Hurricane Debby (1982)

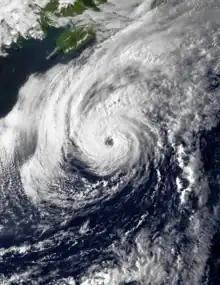
Debby at peak intensity south of Nova Scotia on September 18, 1982

Hurricane Debby was the strongest tropical cyclone of the 1982 Atlantic hurricane season, with sustained winds reaching . The fourth named storm, second hurricane, and the only major hurricane of the season, Debby developed near the north coast of Hispaniola from a westward moving tropical wave on September 13. Forming as a tropical depression, it headed northwestward and strengthened into Tropical Storm Debby the following day. Thereafter, Debby rapidly intensified into a hurricane early on September 15. The hurricane then curved northeastward and grazed Bermuda as a Category 2 hurricane on September 16. It continued to strengthen, and by September 18, Debby briefly peaked as a Category 4 hurricane on the Saffir–Simpson Hurricane Scale. After reaching peak intensity, Debby slowly weakened and passed south of Newfoundland early on September 19. Thereafter, the system accelerated, moving eastward as swiftly as as it weakened to a tropical storm the next day. Debby became extratropical cyclone well west of the British Isles later on September 20, while the remnants were quickly absorbed into a larger storm system.